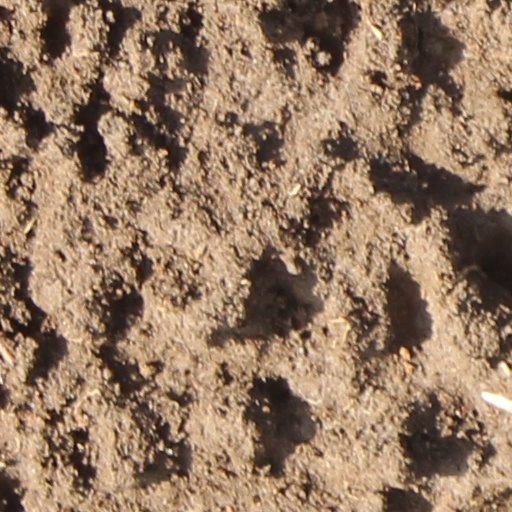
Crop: wheat